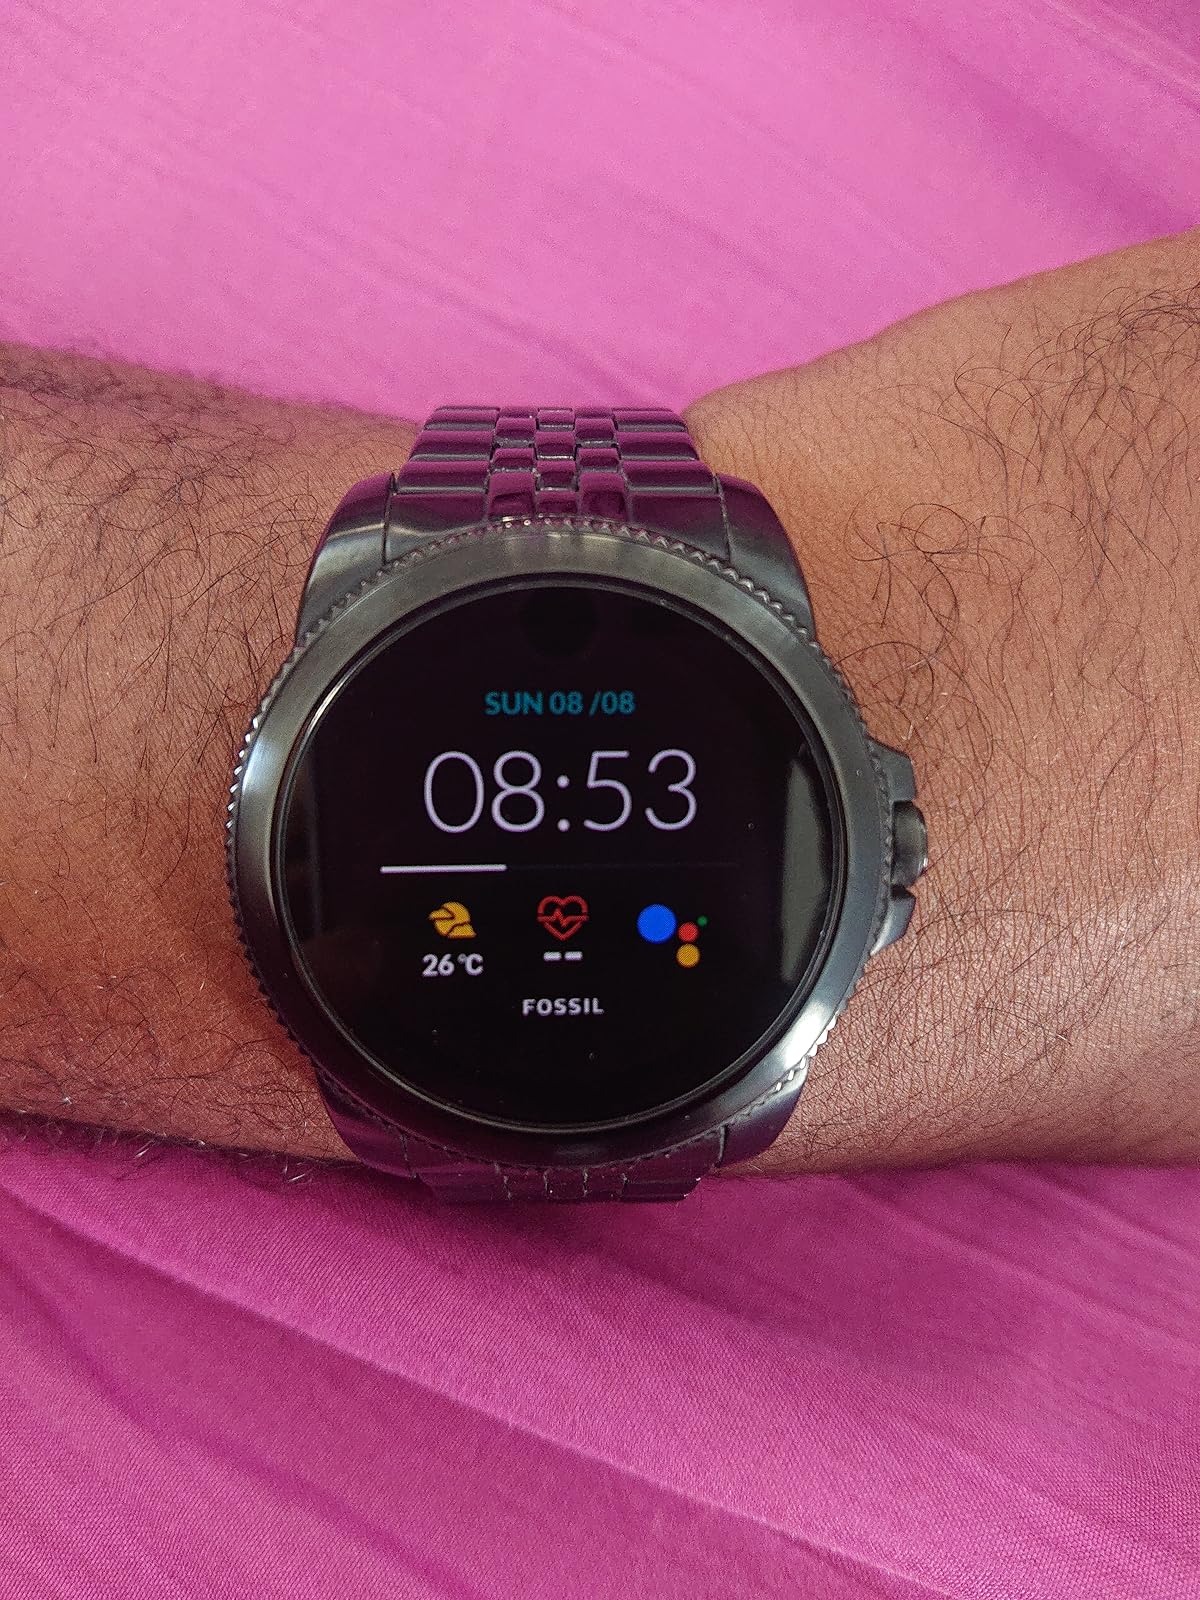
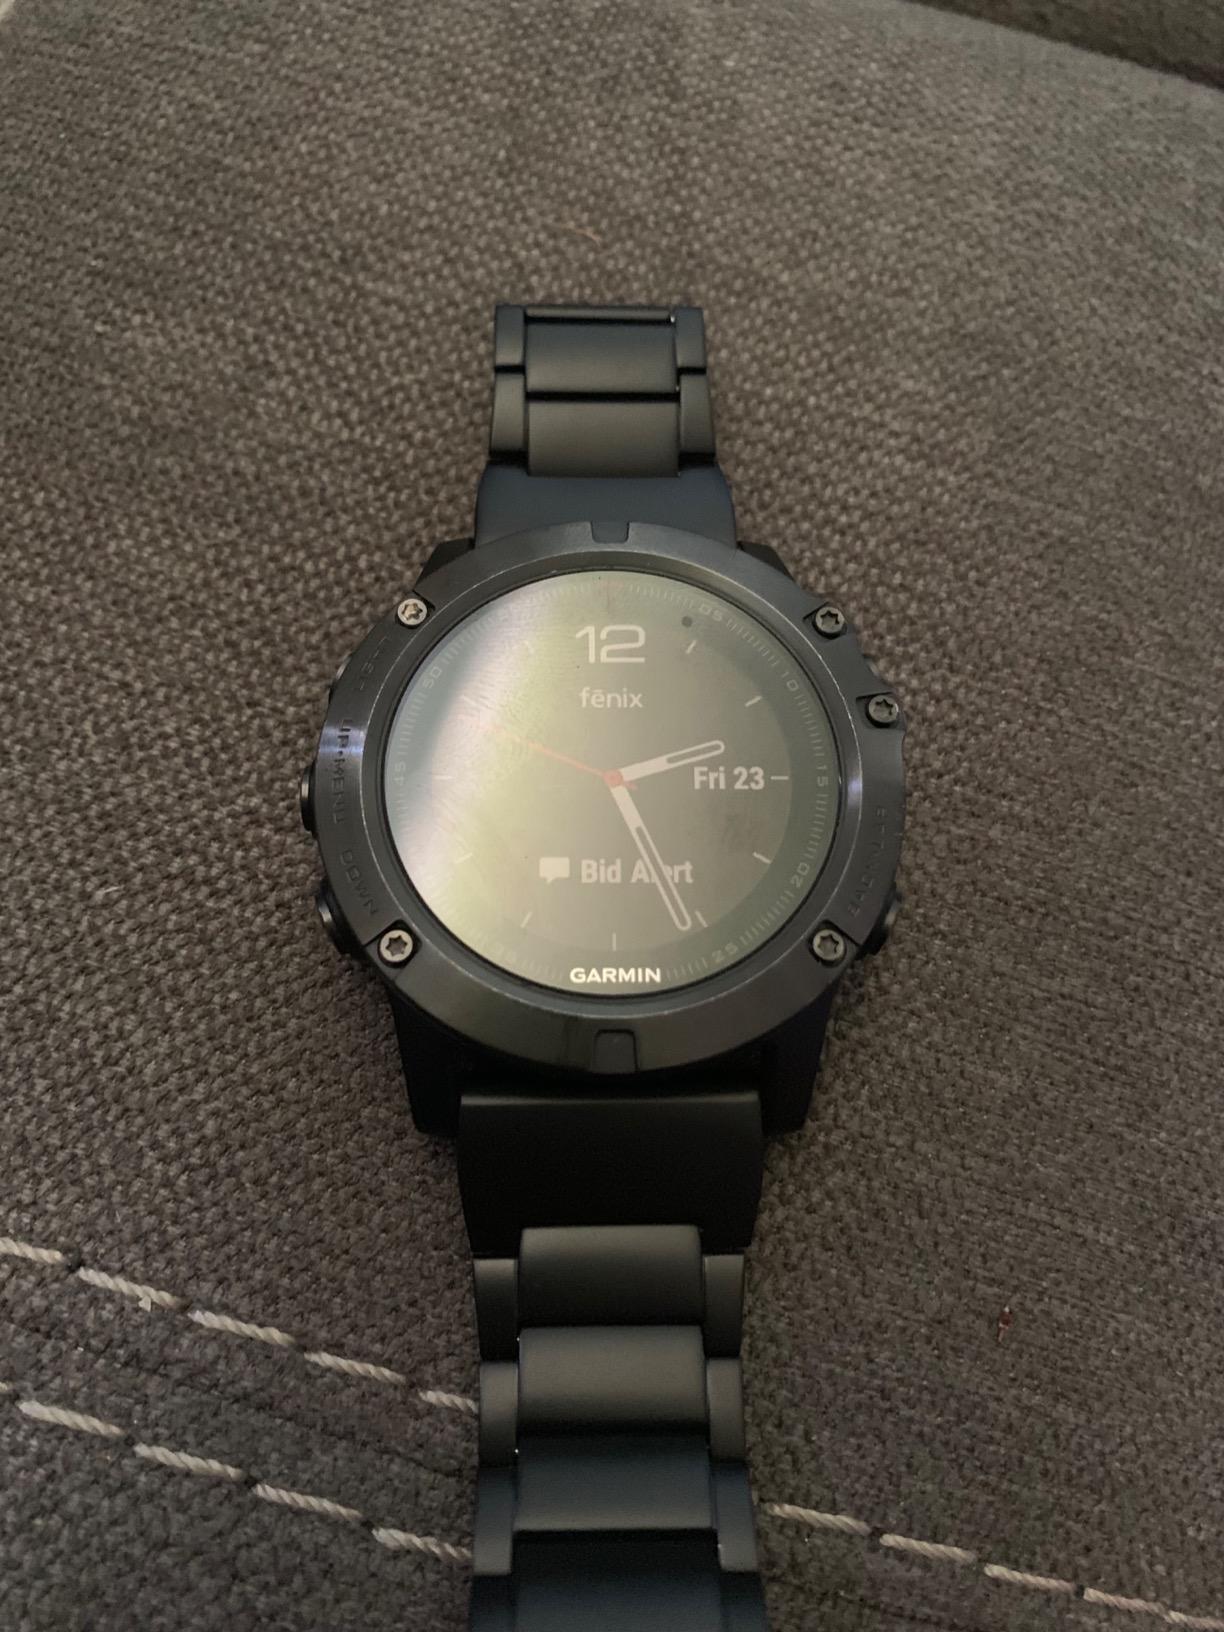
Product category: smartwatch
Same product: no